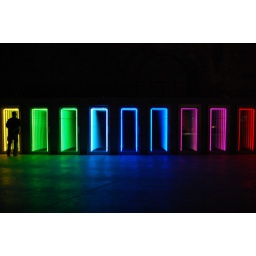
by the Chilean artist Ivan Navarro. Made of fluorecsent tube lights, mirrors and glass doors.